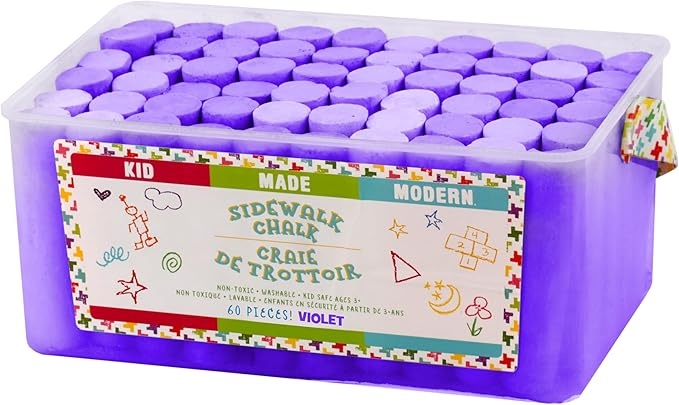
Kid Made Modern 60 Count Pack of Sidewalk Chalk – Violet
About This 60 Count Violet Chalk - 1 Pack: Includes one pack with 60 bold violet sidewalk chalk sticks, perfect for endless hours of outdoor fun. Great for group activities, school projects, or stocking up your art supply shelf with a favorite color. Overview Brand : Kid Made Modern Writing Instrument Form : Chalk Color : Violet Ink Color : Multicolor Age Range (Description) : 3 Years And Up
Brand: KidMadeModern
Category: Toys & Games > Toys > Art & Drawing Toys